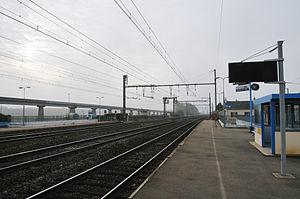
Gare de Cercottes, Loiret, France avec au fond l'aérotrain.
La gare de Cercottes est une halte ferroviaire française de la ligne de Paris-Austerlitz à Bordeaux-Saint-Jean, située sur le territoire de la commune de Cercottes, dans le département du Loiret, en région Centre-Val de Loire.